Bengal

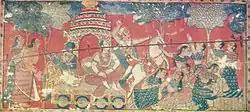
Bengali manuscript painting, 17th century.

In 1204, the Ghurid general Muhammad bin Bakhtiyar Khalji began the Islamic conquest of Bengal. The fall of Lakhnauti was recounted by historians circa 1243. Lakhnauti was the capital of the Sena dynasty. According to historical accounts, Ghurid cavalry swept across the Gangetic plains towards Bengal. They entered the Bengali capital disguised as horse traders. Once inside the royal compound, Bakhtiyar and his horsemen swiftly overpowered the guards of the Sena king who had just sat down to eat a meal. The king then hastily fled to the forest with his followers. The overthrow of the Sena king has been described as a coup d'état, which "inaugurated an era, lasting over five centuries, during which most of Bengal was dominated by rulers professing the Islamic faith. In itself this was not exceptional, since from about this time until the eighteenth century, Muslim sovereigns ruled over most of the Indian subcontinent. What was exceptional, however, was that among India's interior provinces only in Bengal—a region approximately the size of England and Scotland combined—did a majority of the indigenous population adopt the religion of the ruling class, Islam". Bengal became a province of the Delhi Sultanate. A coin featuring a horseman was issued to celebrate the Muslim conquest of Lakhnauti with inscriptions in Sanskrit and Arabic. An abortive Islamic invasion of Tibet was also mounted by Bakhtiyar. Bengal was under the formal rule of the Delhi Sultanate for approximately 150 years. Delhi struggled to consolidate control over Bengal. Rebel governors often sought to assert autonomy or independence. Sultan Iltutmish re-established control over Bengal in 1225 after suppressing the rebels. Due to the considerable overland distance, Delhi's authority in Bengal was relatively weak. It was left to local governors to expand territory and bring new areas under Muslim rule, such as through the Conquest of Sylhet in 1303.